Ida Hämäläinen

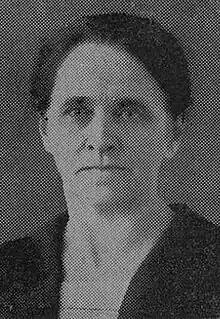
Ida Hämäläinen, 1930

Ida Maria Hämäläinen (née "Sepponen"; 6 May 1875, Pieksämäki - 27 July 1961) was a Finnish seamstress and politician. She was a member of the Parliament of Finland from 1927 to 1929, representing the Socialist Electoral Organisation of Workers and Smallholders. She was imprisoned from 1930 to 1932 because of her active role in the then illegal Communist Party of Finland (SKP).